Ina-Shimmachi Station

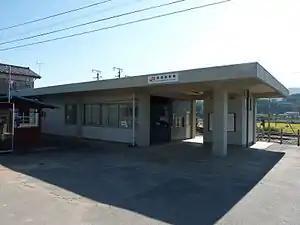
Ina-Shimmachi Station in September 2009

is a railway station on the Iida Line in the town of Tatsuno, Kamiina District, Nagano, Japan, operated by Central Japan Railway Company (JR Central).